Fiat A.22

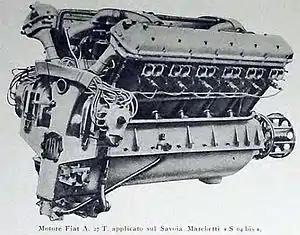
Fiat A.22 T

The Fiat A.22 was an Italian water-cooled aircraft engine from the 1920s. It produced 425 kW (570 hp) and powered several absolute world distance records as well as commercial passenger flights.